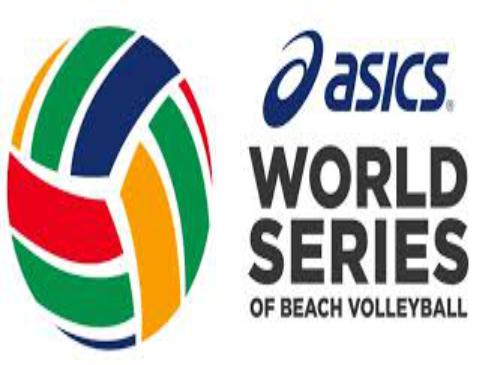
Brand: Asics
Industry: Sports